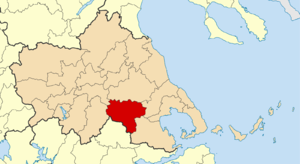
La Grèce est organisée depuis le 1ᵉʳ janvier 2011 en 13 régions et 325 dèmes.